Ostoja Rajaković

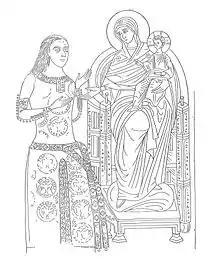
Ostoja Rajaković with the Mother of God with Christ in the Church of the Theotokos Peribleptos, in Ohrid.

Ostoja Rajaković (d. October 1379) was a Serbian nobleman in the service of Marko Mrnjavčević. He governed land around Ohrid. He was the son-in-law of "župan" (count) Andrea Gropa. He belonged to the Ugarčić family that hailed from Nevesinje.